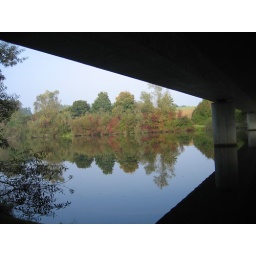
The bridge over the river Jagst